Mirror Master

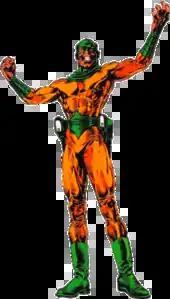
The Evan McCulloch incarnation of Mirror Master as depicted in "Who's Who in the DC Universe" #13 (October 1991). Art by Alan Weiss.

Scottish mercenary Evan McCulloch was left as a baby on the doorstep of an orphanage run by a Mrs. McCulloch, with nothing but his first name and a photograph of his parents. He grows up fairly normal and around age 8, McCulloch is sexually assaulted by an older boy. Evan, in self-defense, drowns the boy in a creek, and eventually leaves the orphanage at age 16.